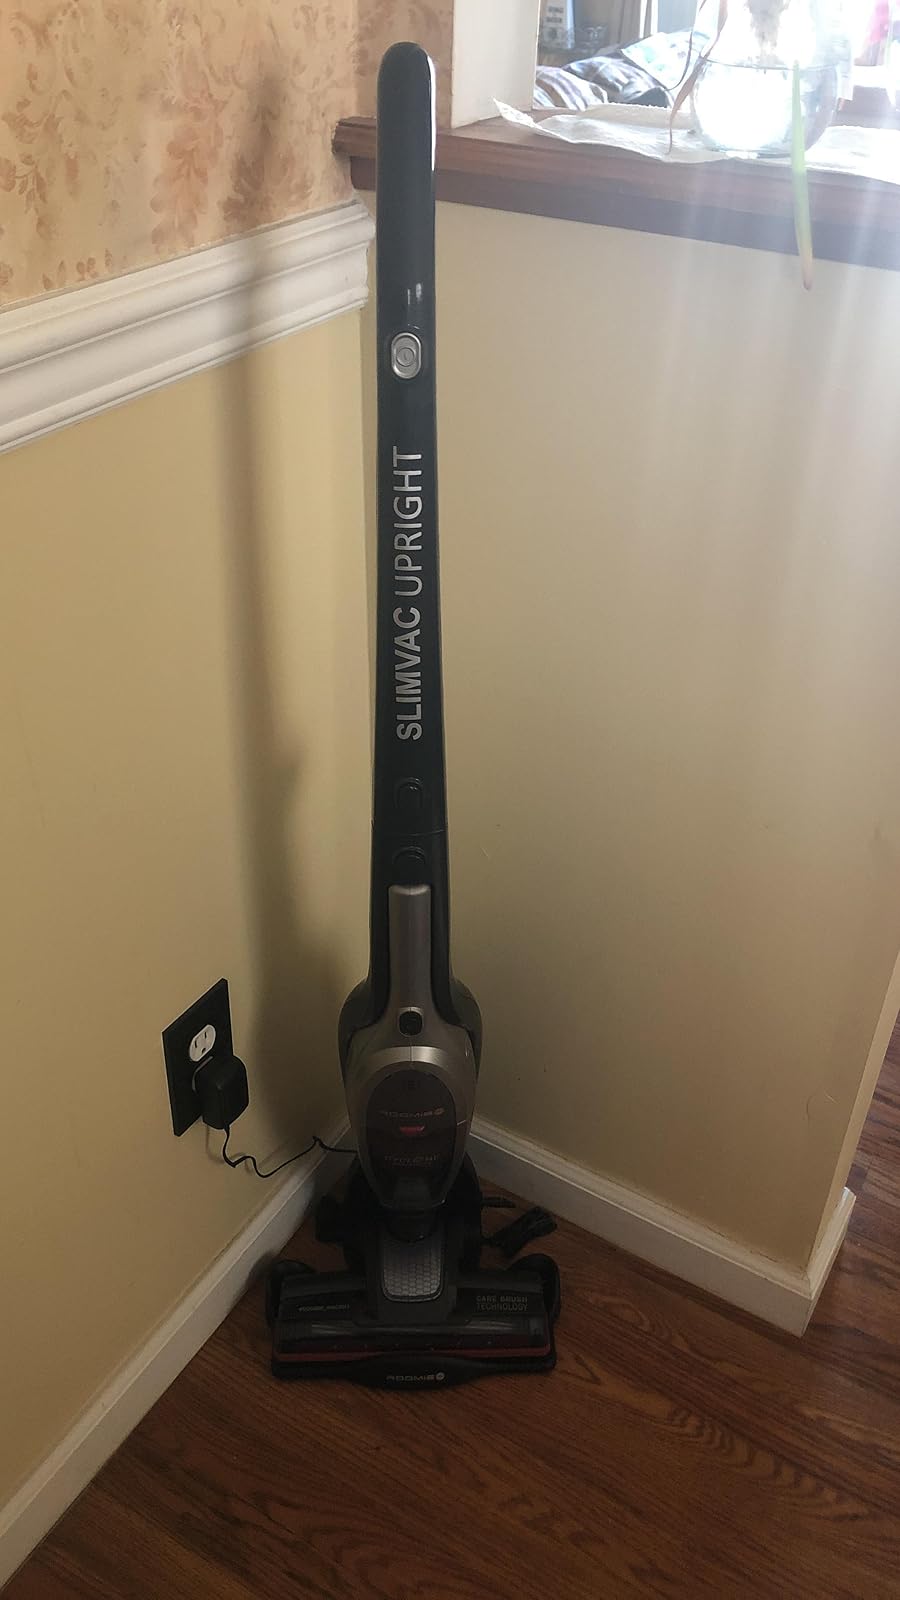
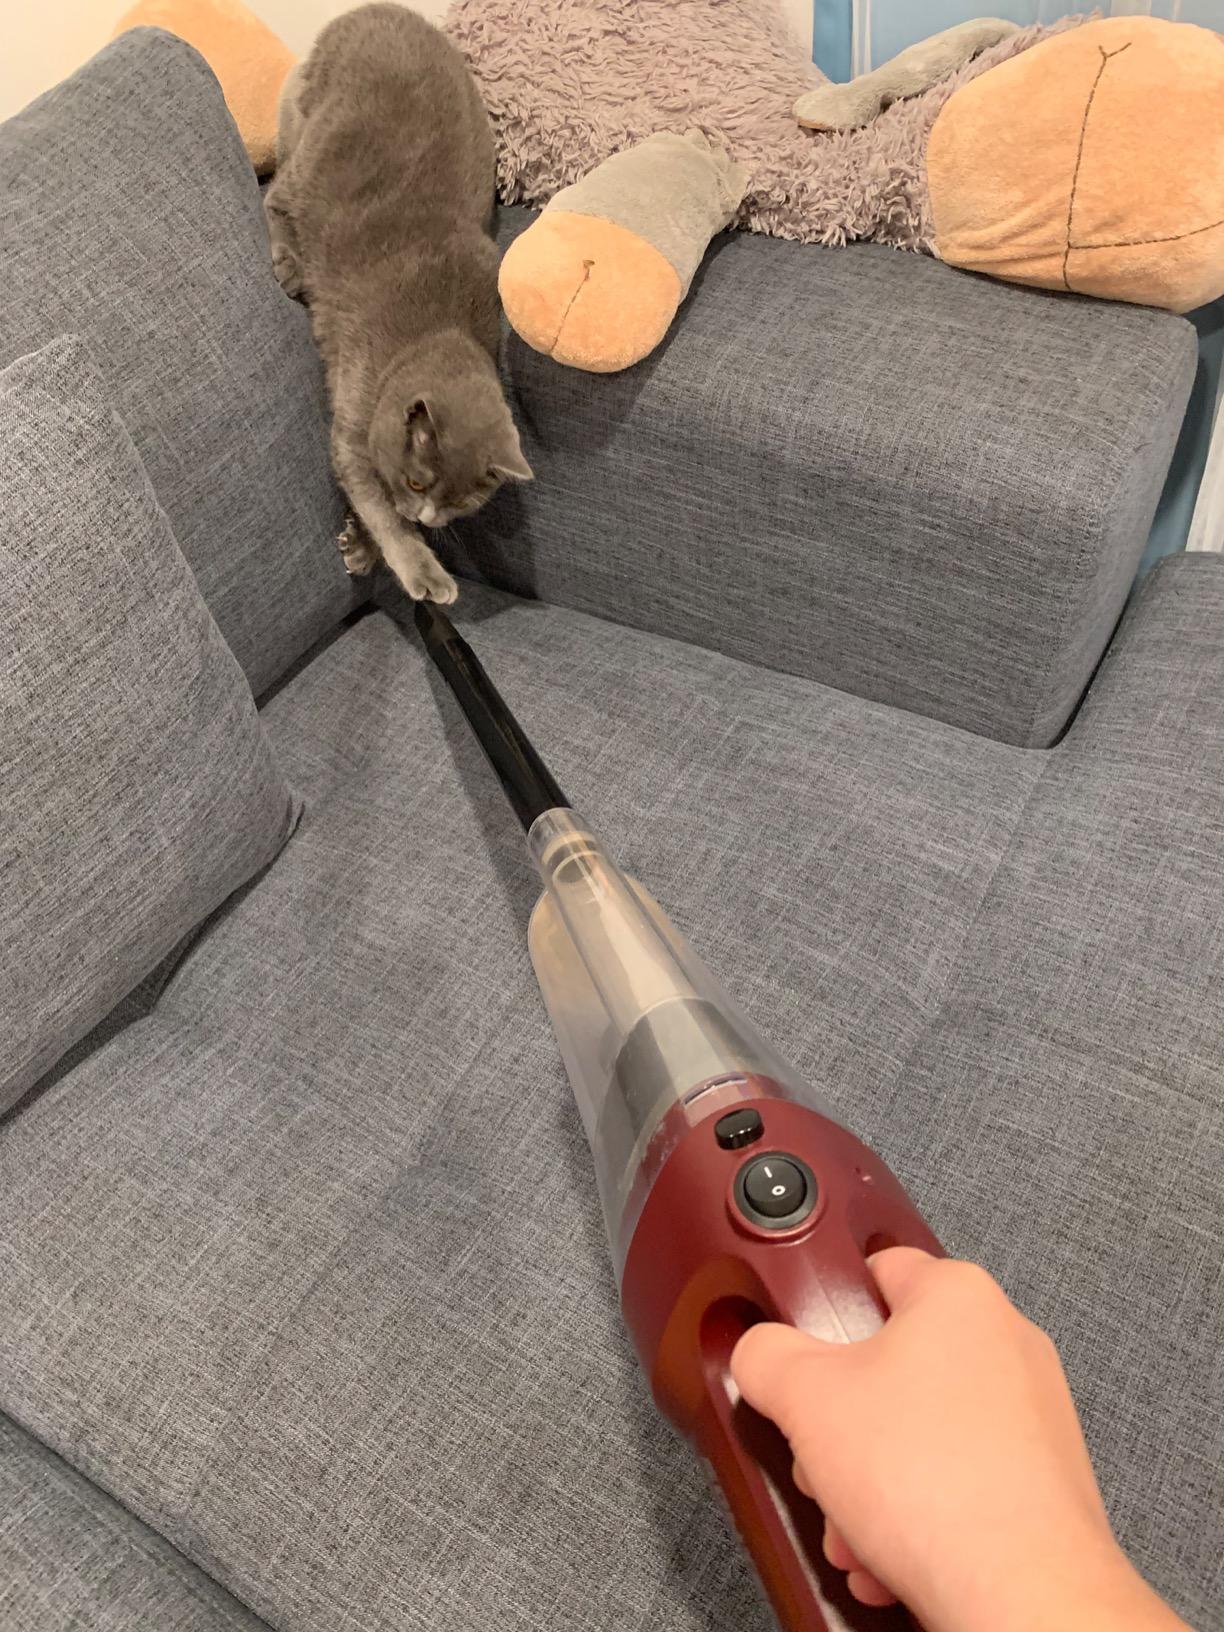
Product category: items_vacuum
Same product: no